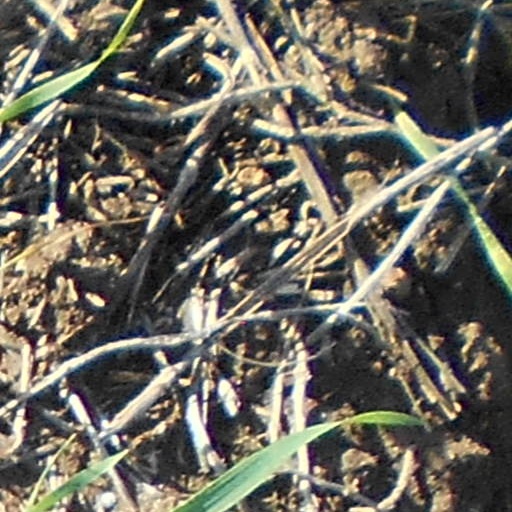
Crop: wheat